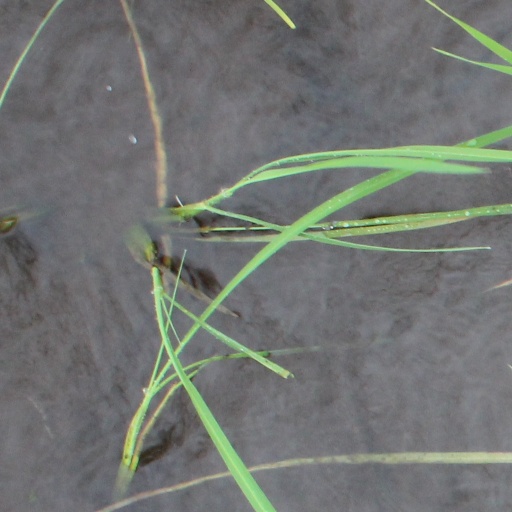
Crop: rice